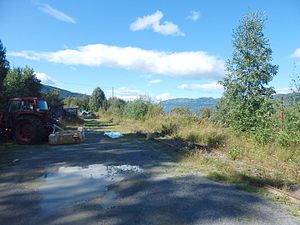
Nordsinni Station
Nordsinni Station var en jernbanestation på Valdresbanen, der lå i bygden Nordsinni i Nordre Land kommune i Norge. Den lå i den vestlige del af dalen, lidt syd for elven Etna.